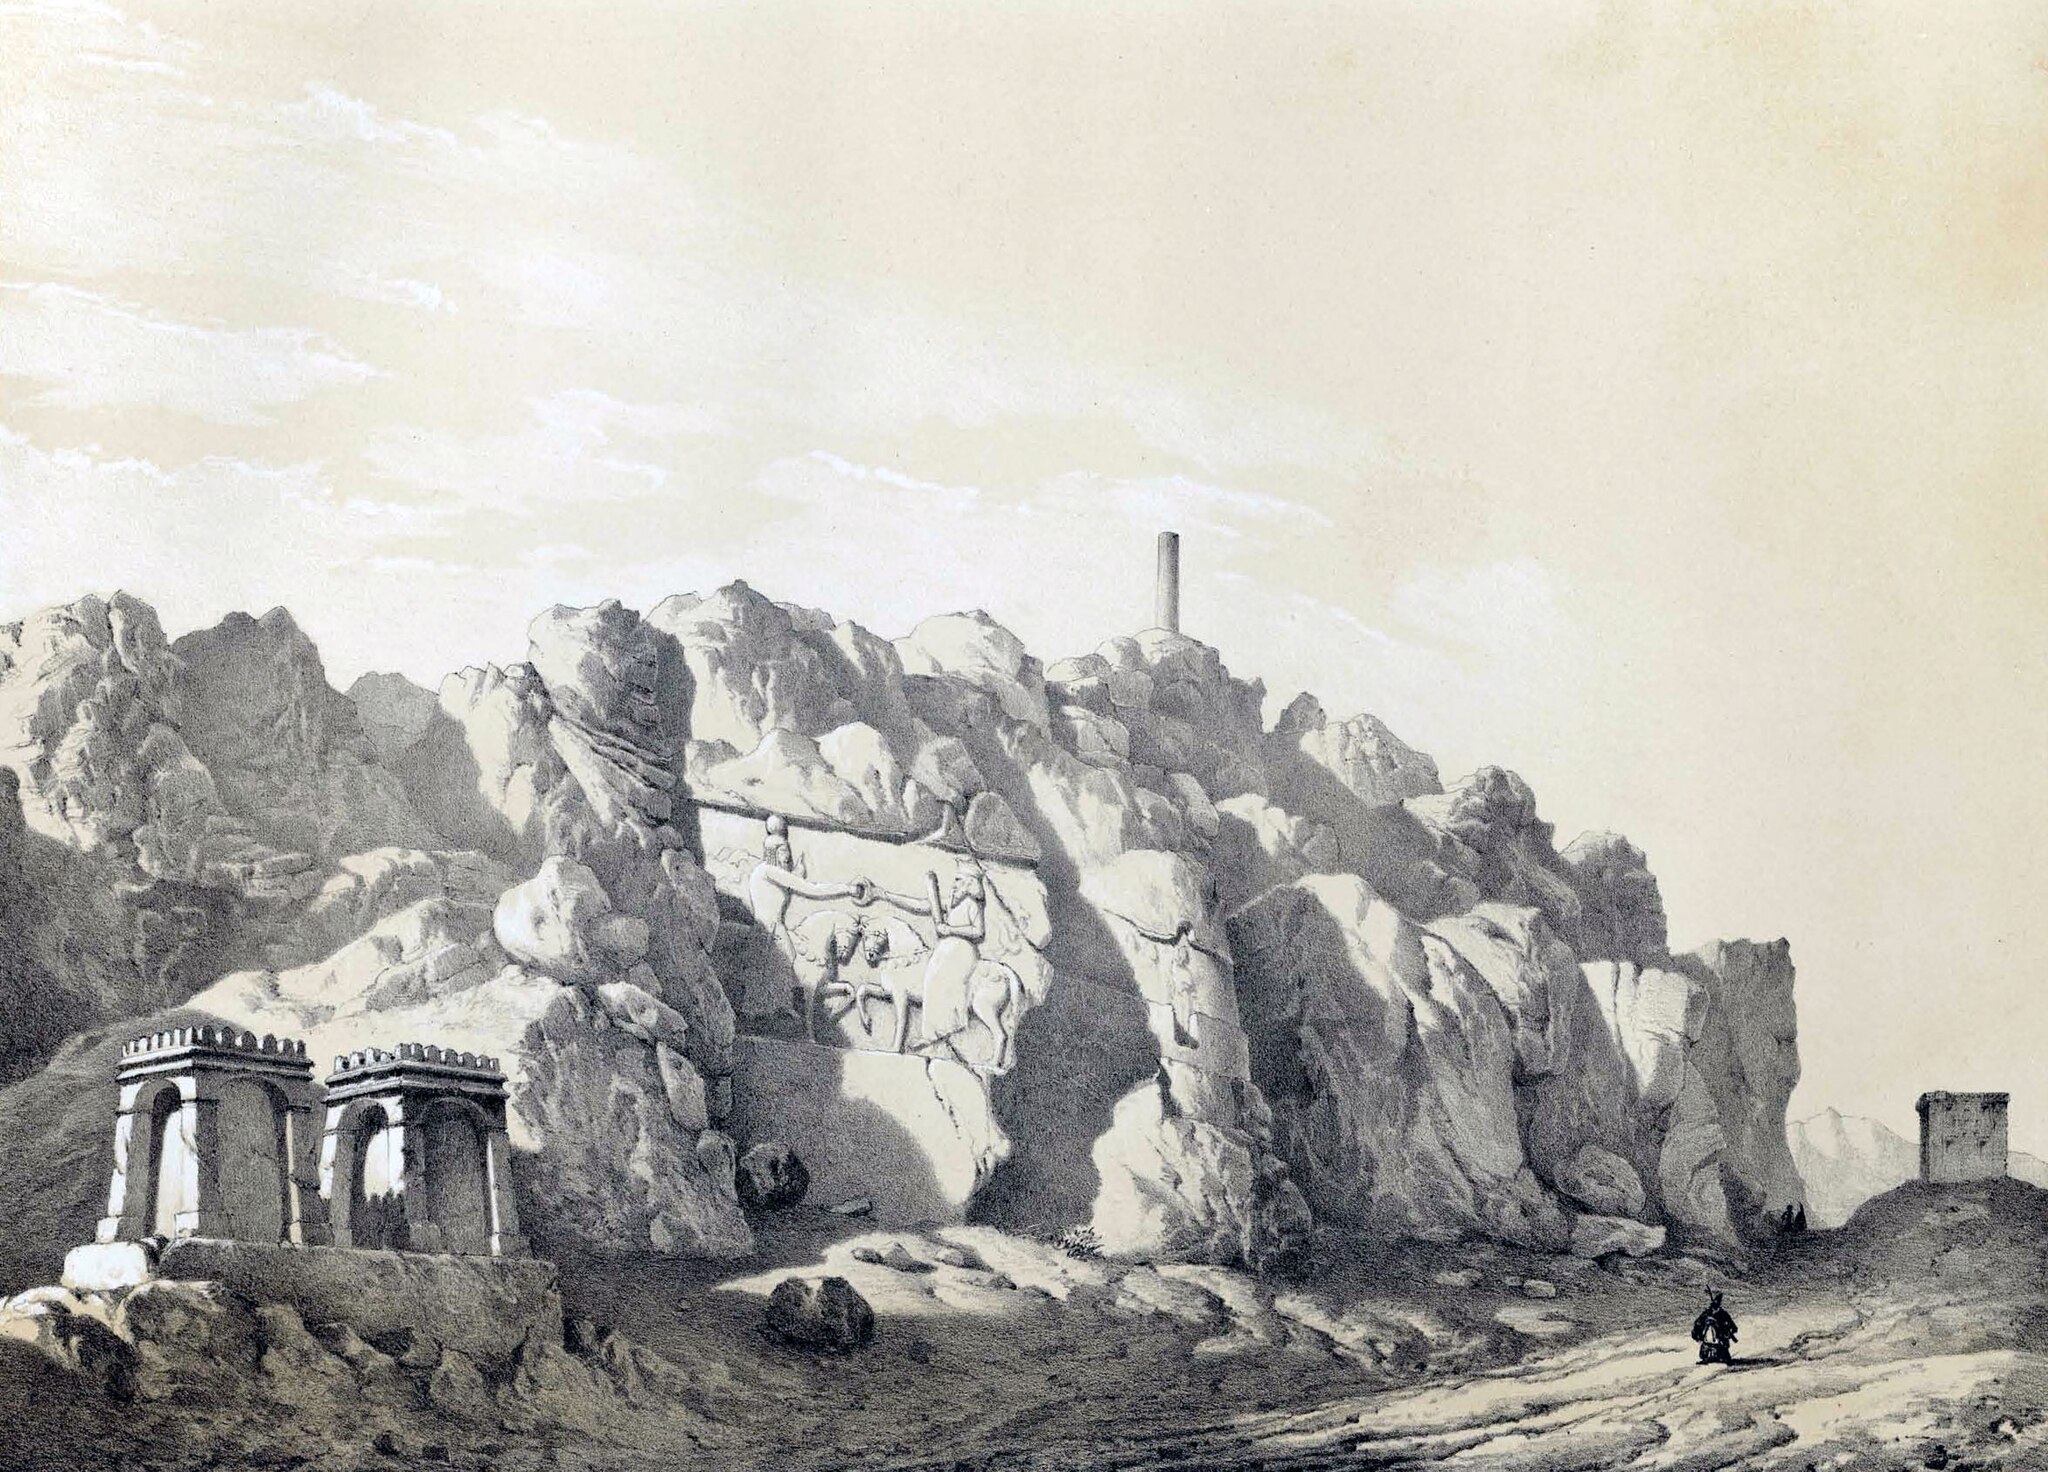
Title: Rocks of and carved altars Nakch i Rustam by Eugène Flandin
Description: Rocks and carved altars Nakch i Rustam
Date: 1840
Categories: Eugène Flandin, Uploaded with VicuñaUploader, 1840 in Iran, PD-old-100-expired, PD-Art (PD-old-auto-expired), 1840 drawings, CC-PD-Mark, Files with coordinates missing SDC location of creation, Voyage en Perse, PD-Art missing SDC copyright status, PD-old missing SDC copyright status, Drawings of Naqsh-e Rustam